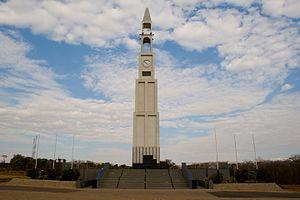
The Amazing Race 19 est la dix-neuvième saison de la téléréalité The Amazing Race. The Amazing Race 19 met en vedette onze équipes de deux, chacun avec une relation préexistante avec leur coéquipier, dans une course autour du monde. La 19ᵉ saison a eu sa première le 25 septembre 2011 et est diffusée les dimanches soir à 20 h.